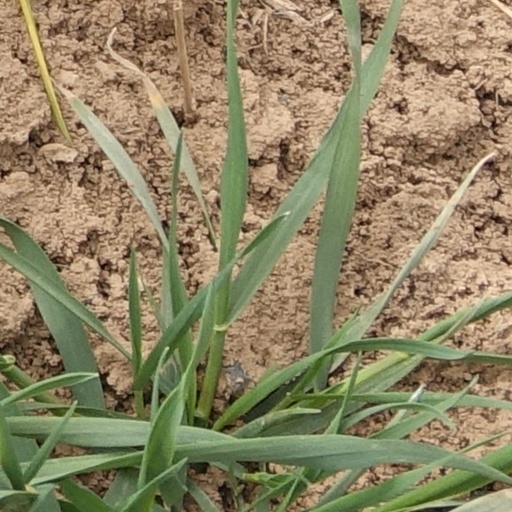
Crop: wheat